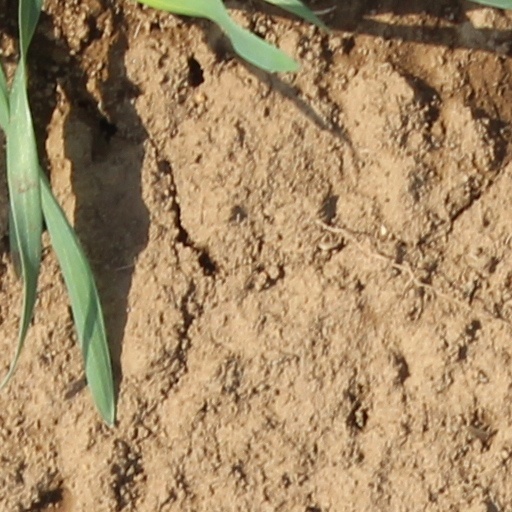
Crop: wheat